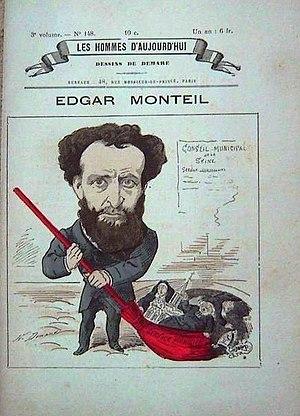
Edgar Charles François Louis Monteil, né à Vire le 26 janvier 1845, mort à Villejuif le 17 juillet 1921, est un écrivain, journaliste, homme politique et préfet français. Fervent républicain, communard, libre-penseur, anticlérical et franc-maçon, il est au centre de diverses polémiques et deux fois condamné par la justice pour ses idées durant l'Ordre moral, avant de devenir un notable de la Troisième République.
Les Hommes d'aujourd'hui est une revue à intention littéraire et satirique, fondée par l'écrivain et journaliste Félicien Champsaur et le dessinateur André Gill en 1878. Reprise par Léon Vanier en 1885, elle disparaît en 1899.